Kinston, North Carolina

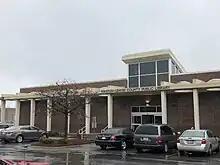
Kinston-Lenoir County Public Library

Kinston is served by UNC Lenoir Health Care, a nonprofit hospital located near NC 11 in Kinston. The hospital offers inpatient, outpatient and preventive healthcare services for the residents of Lenoir, Greene and Jones counties. General services include general medical, surgical, obstetrical, and gynecological care. Specialized services include cardiology, pulmonology, oncology, radiology, urology, and vascular surgery.